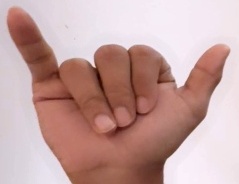
ASL sign: Y